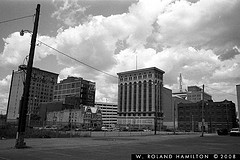
Label: not_food